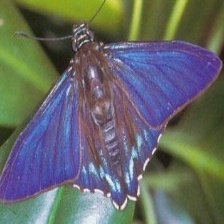
Species: MANGROVE SKIPPER